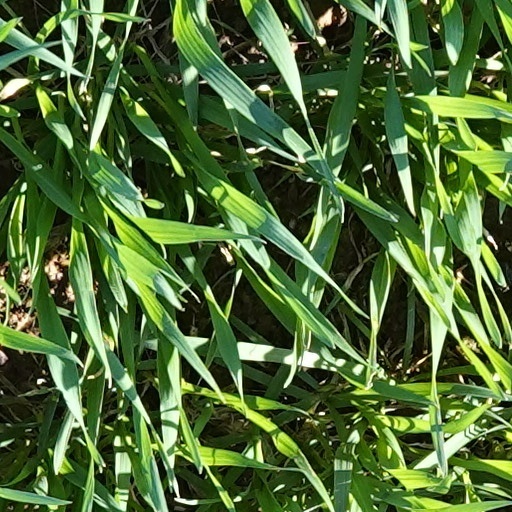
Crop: wheat